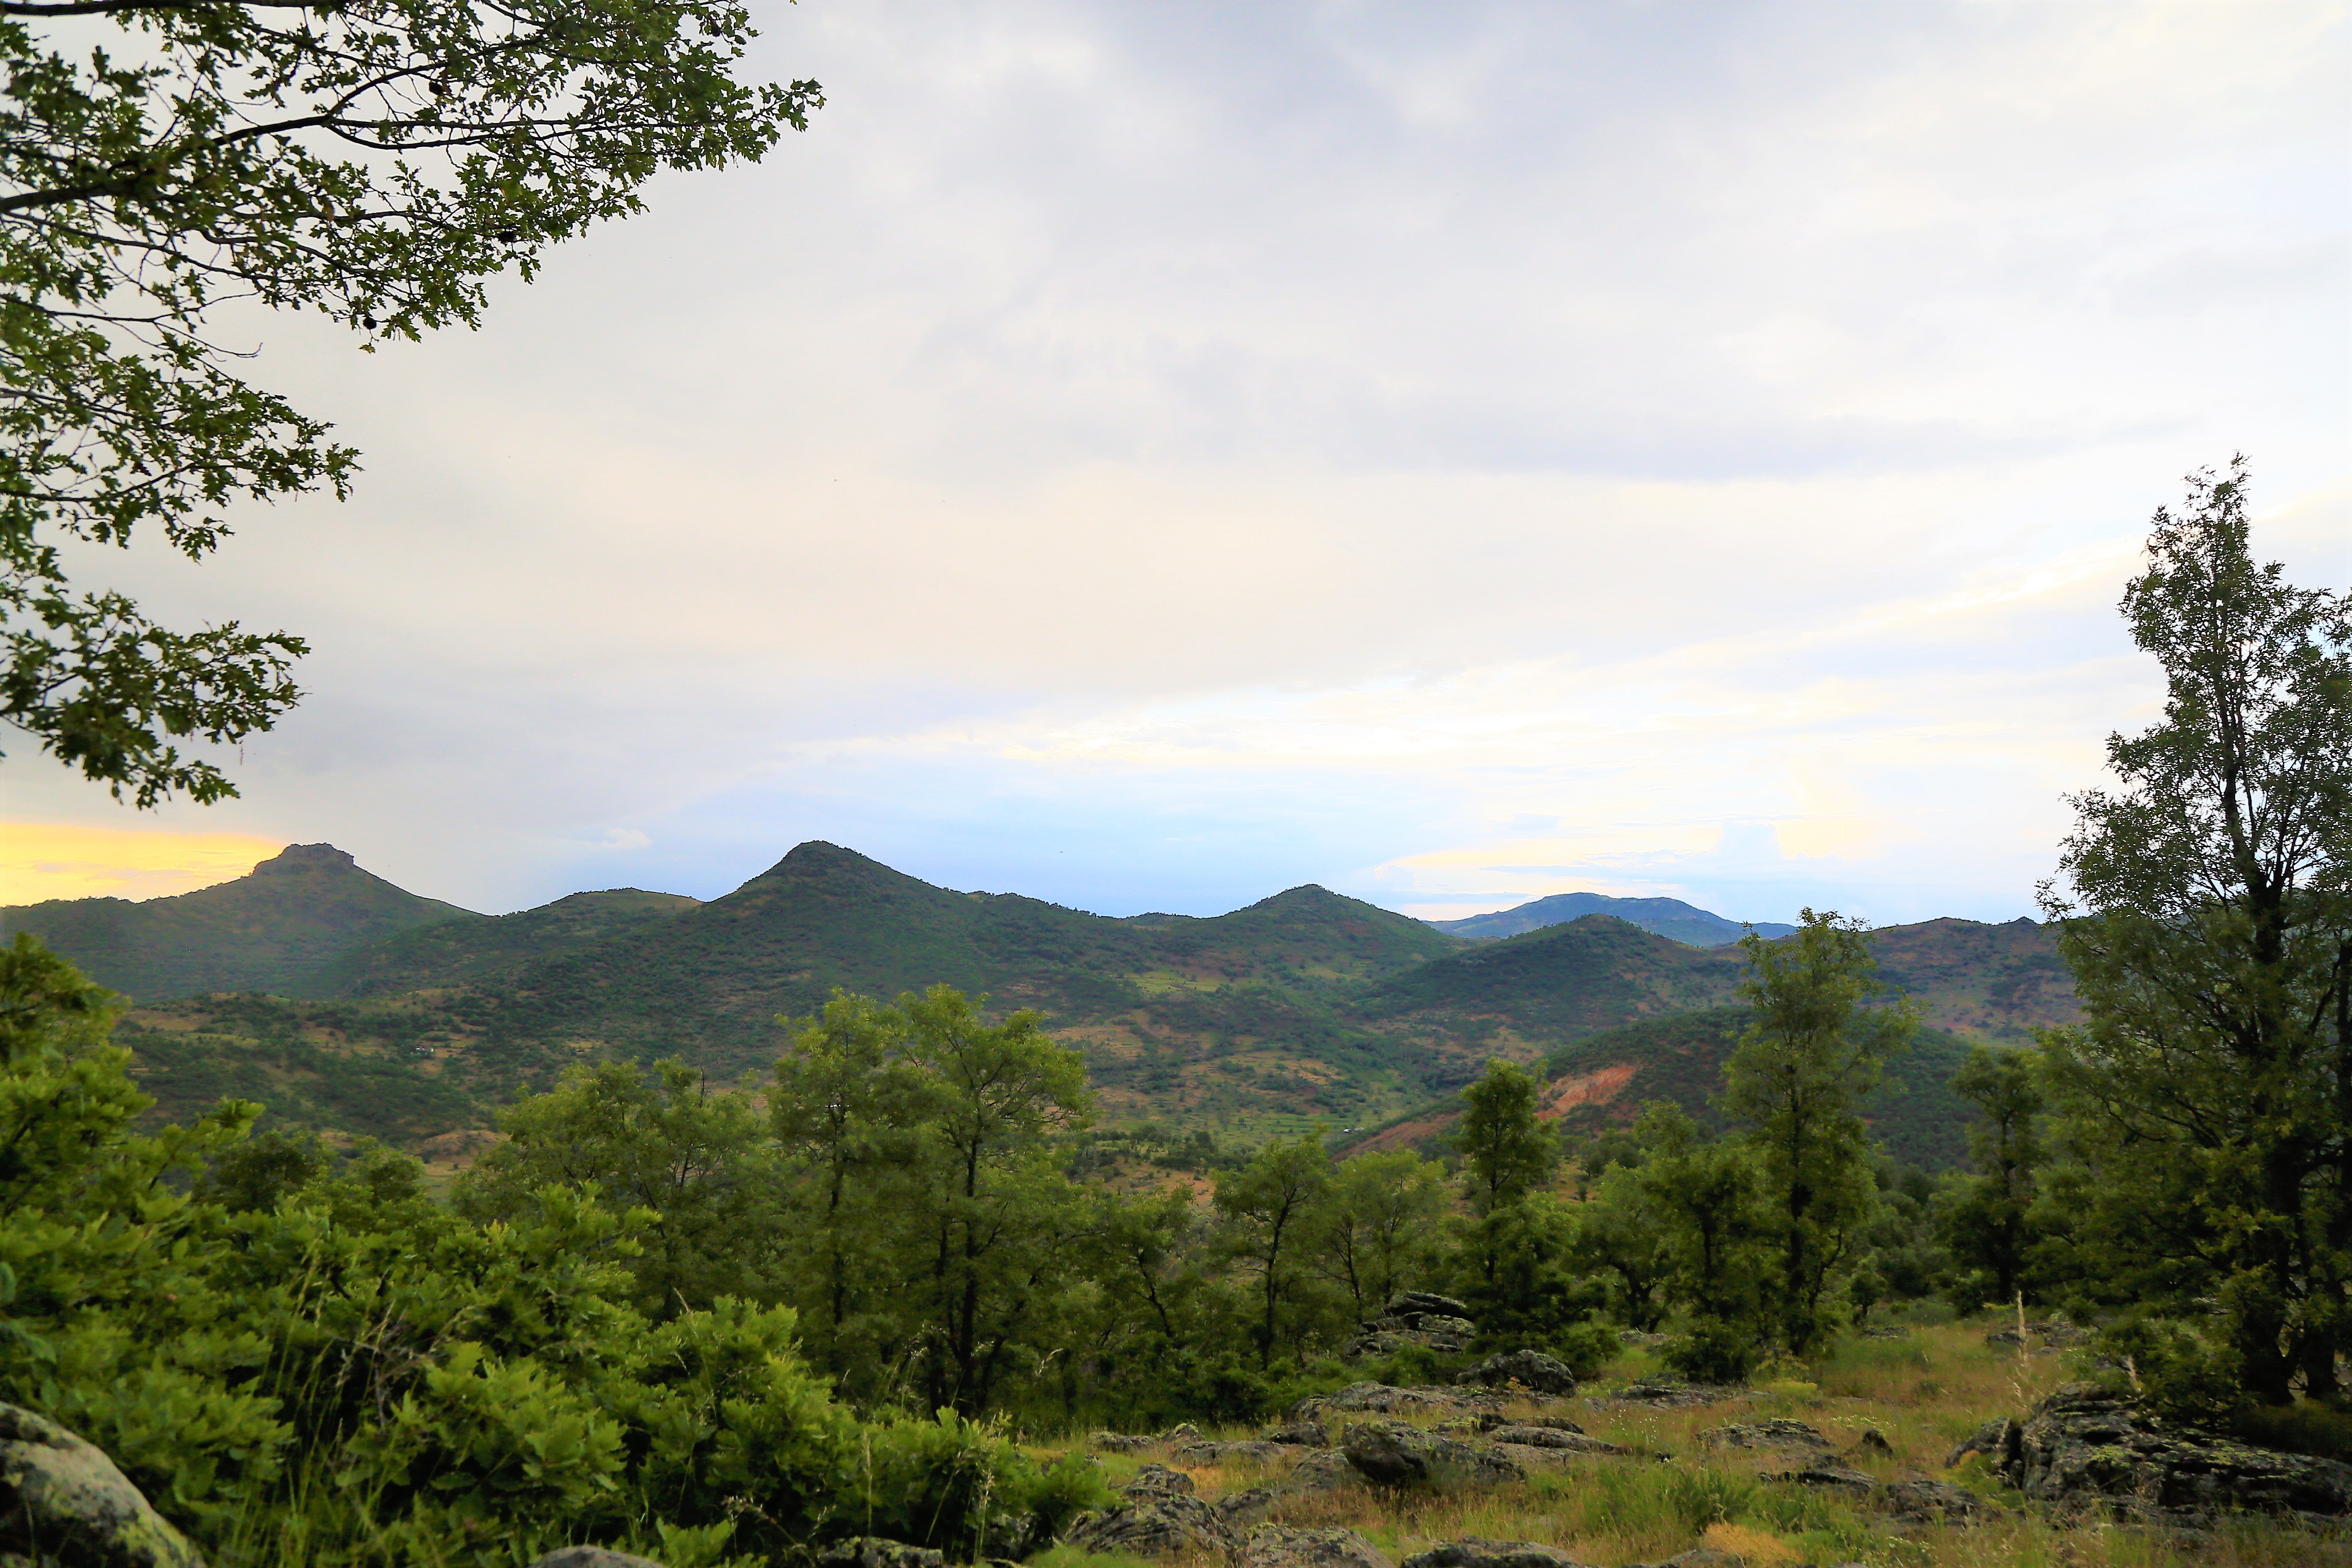
spring, green, nature, flowers, plant, tree, forest, mountains, landscape, vegetation, mountainous landforms, hill station, mountain, sky, natural landscape, natural environment, wilderness, highland, nature reserve, hill, tropical and subtropical coniferous forests, jungle, biome, rainforest, leaf, ridge, plant community, cloud, national park, mountain range, mount scenery, valdivian temperate rain forest, shrubland, old growth forest, temperate broadleaf and mixed forest, fell, chaparral, terrain, valley, road, tourism, state park